Slowly pulsating B-type star

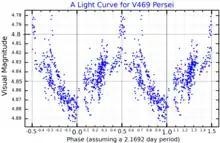
A visual band light curve for V469 Persei (53 Persei), plotted from data published by Huang "et al." (1994). This star was the prototype for this class of variable stars.

These stars were first identified as a group and named by astronomers Christoffel Waelkens and Fredy Rufener in 1985 while looking for and analysing variability in hot blue stars. Improvements in photometry had made finding smaller changes in magnitude easier, and they had found that a high percentage of hot stars were intrinsically variable. They referred to them as 53 Persei stars after the prototype 53 Persei. Ten had been discovered by 1993, though Waelkens was unsure if the prototype was actually a member and recommended referring to the group as slowly pulsating B (SPB) stars. The General Catalogue of Variable Stars uses the acronym LPB for "comparatively long-period pulsating B stars (periods exceeding one day)", although this terminology is rarely seen elsewhere.